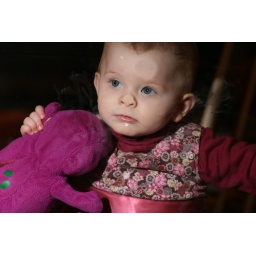
Vivien pressed against the glass door